Peliosis hepatis

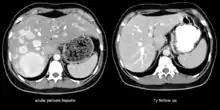
The CT scan of a patient with peliosis hepatis (left): The follow-up CT (right) after 7 years shows full remission.

Peliosis hepatis is an uncommon vascular condition characterised by multiple, randomly distributed, blood-filled cavities throughout the liver. The size of the cavities usually ranges between a few millimetres and 3 cm in diameter. In the past, it was a mere histological curiosity occasionally found at autopsies, but has been increasingly recognised with wide-ranging conditions from AIDS to the use of anabolic steroids. It also occasionally affects spleen, lymph nodes, lungs, kidneys, adrenal glands, bone marrow, and other parts of gastrointestinal tract.